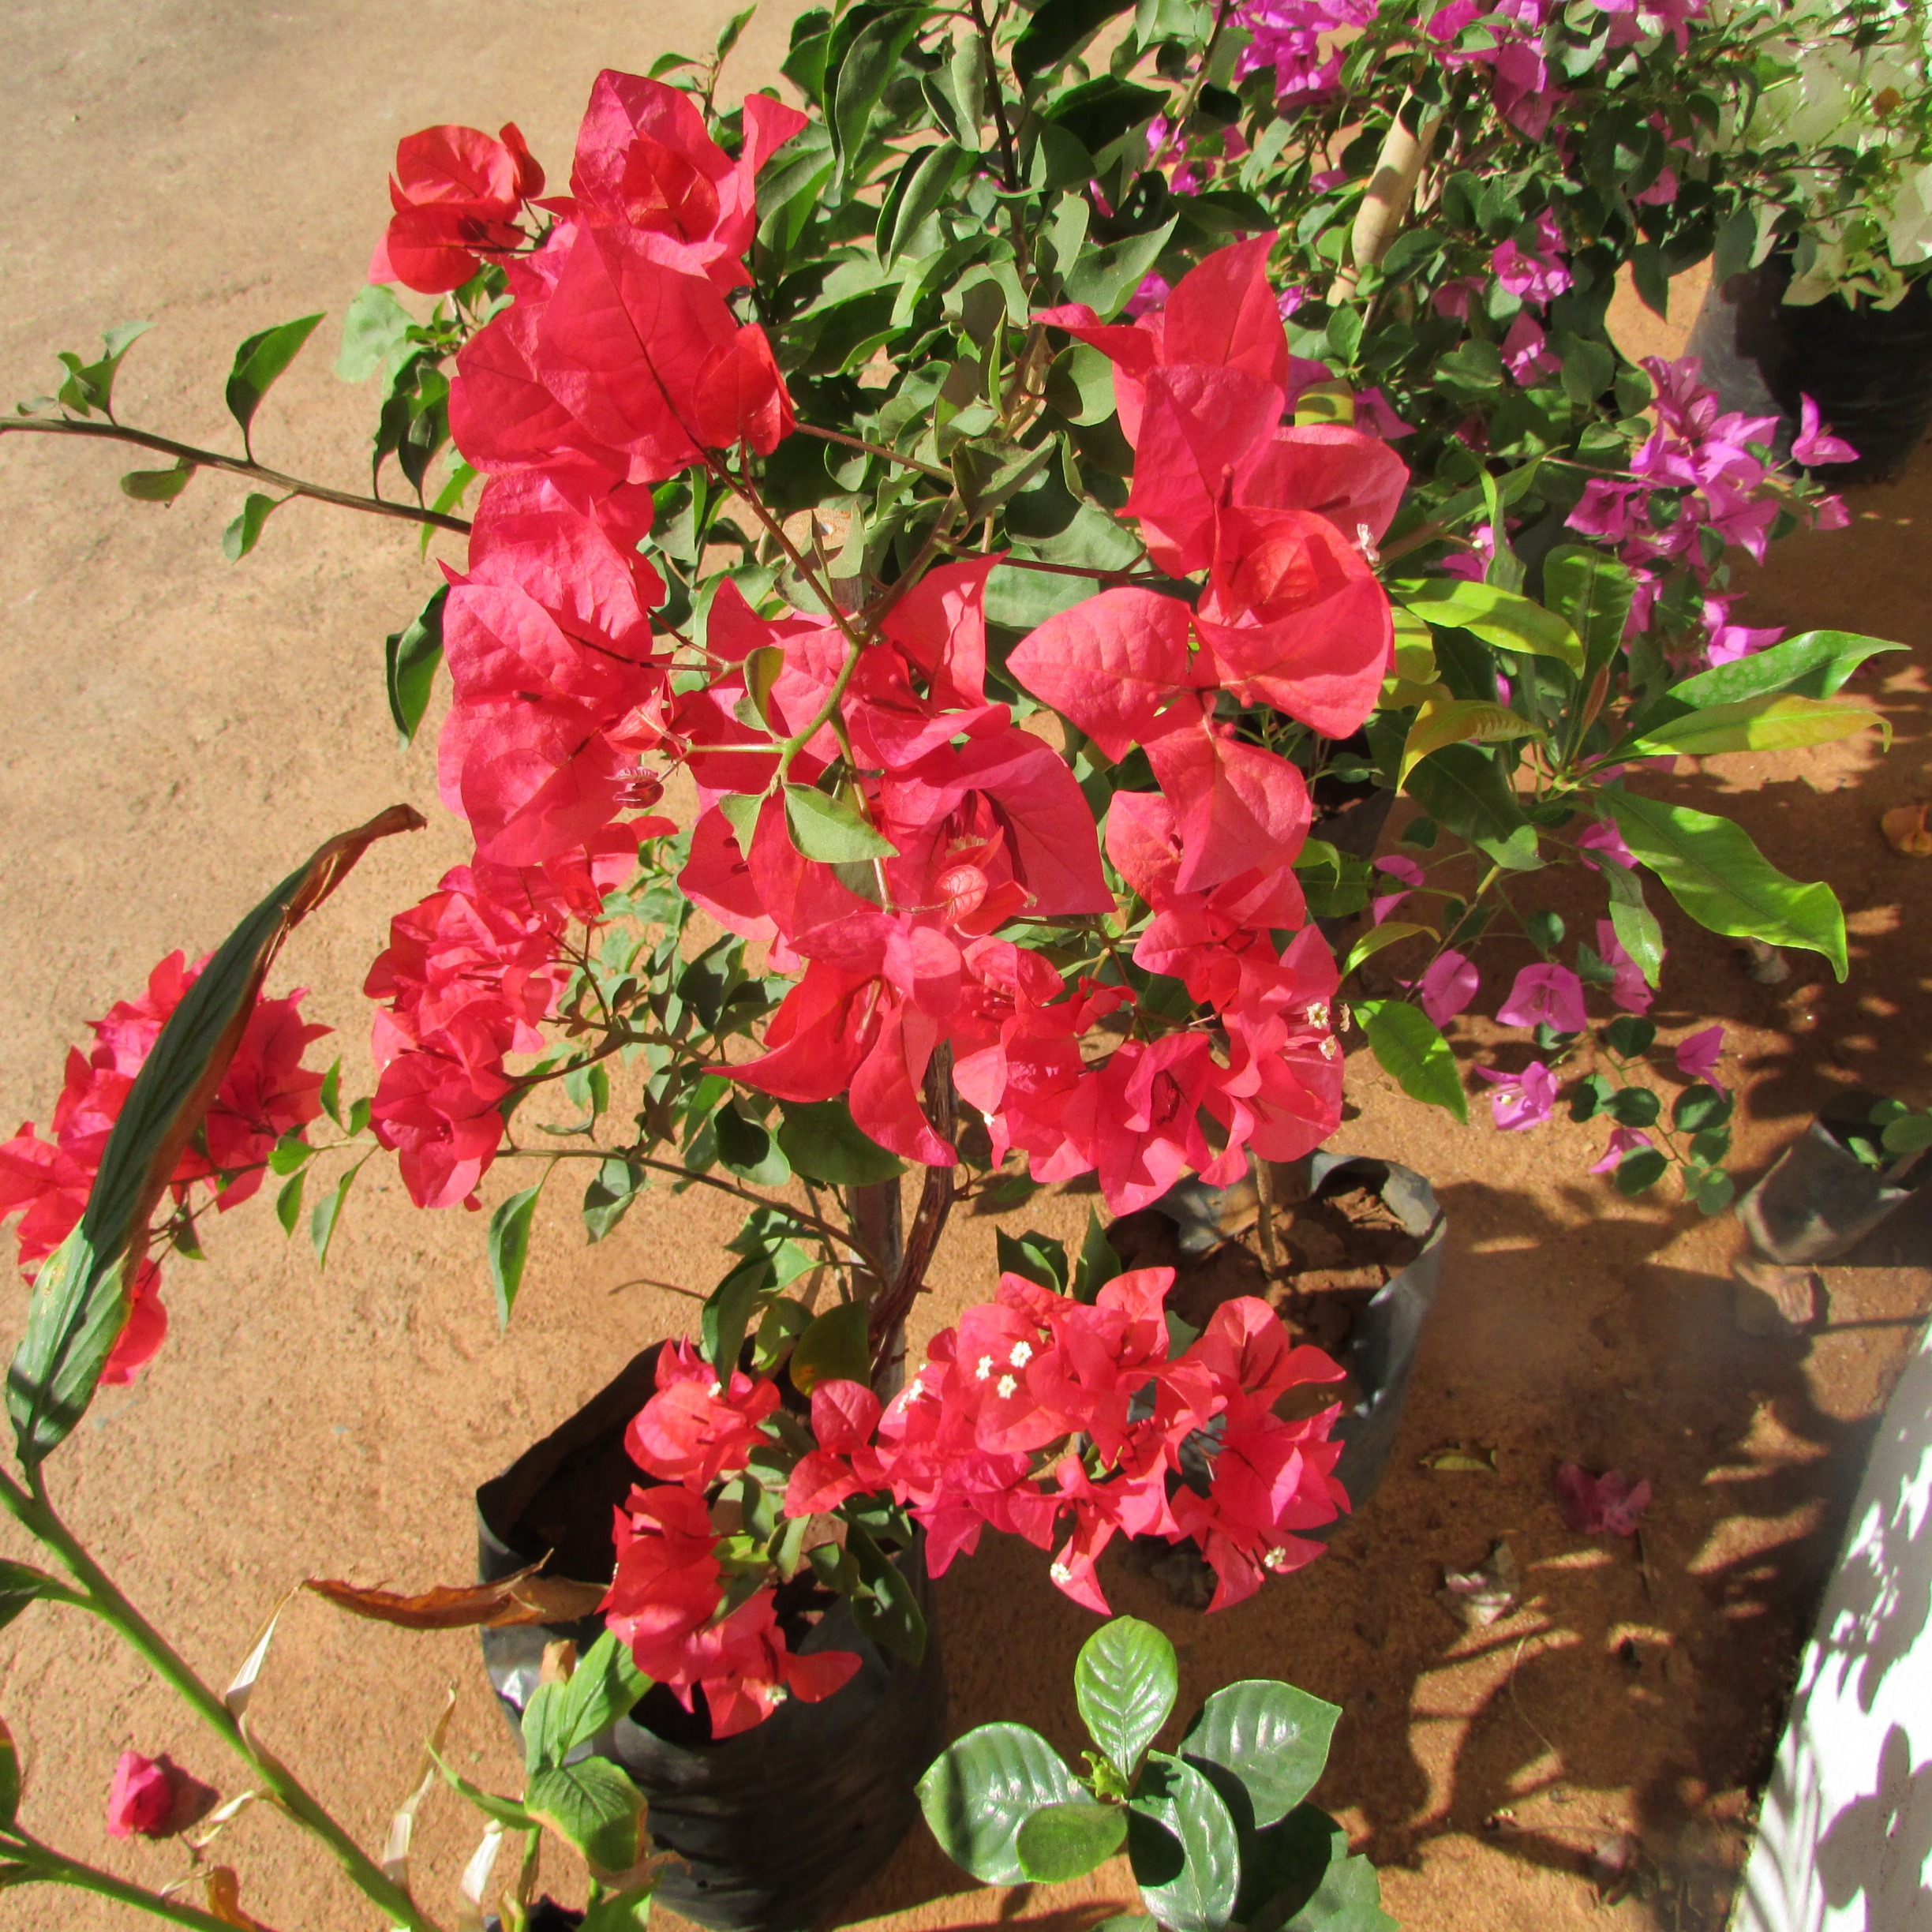
blossom, plant, stem, leaf, flower, petal, bloom, floral, environment, herb, natural, botany, agriculture, dharwad, flora, botanical, wildflower, outdoors, vegetation, shrub, india, bougainvillea, horticulture, snapdragon, floristry, organic, flowering plant, garden roses, annual plant, land plant